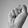
ASL letter: S